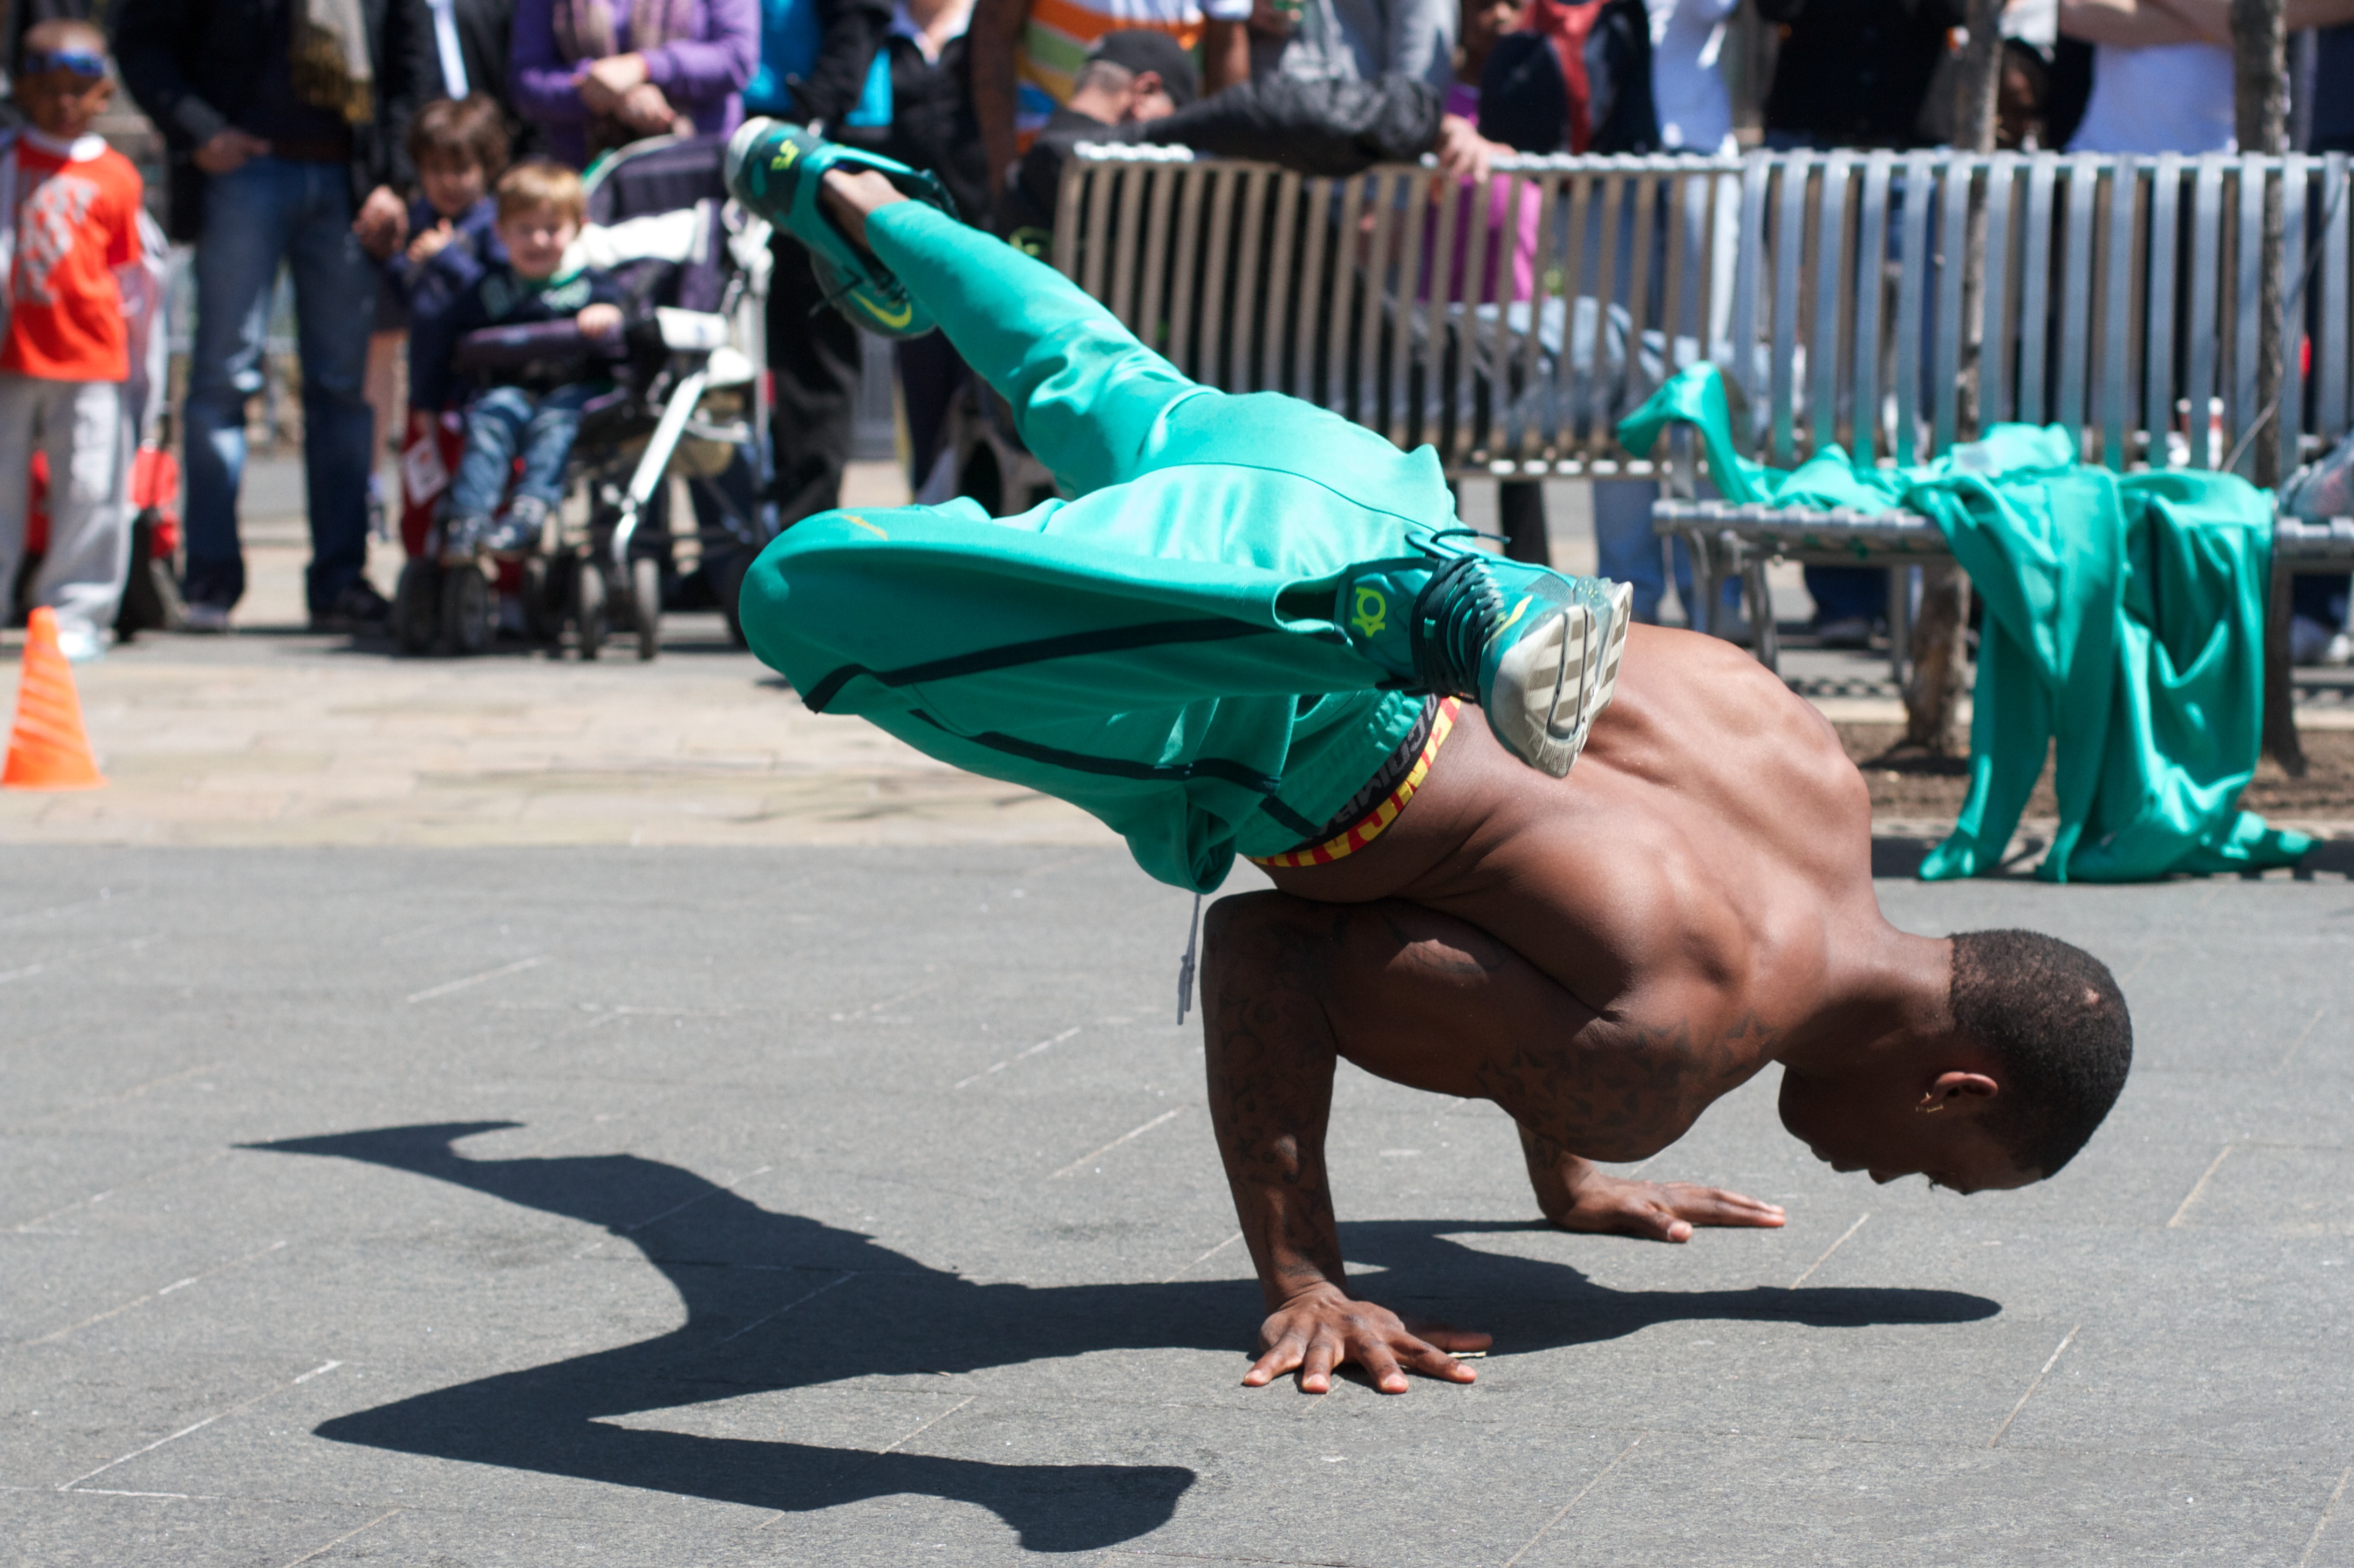
dance, performance art, physical fitness